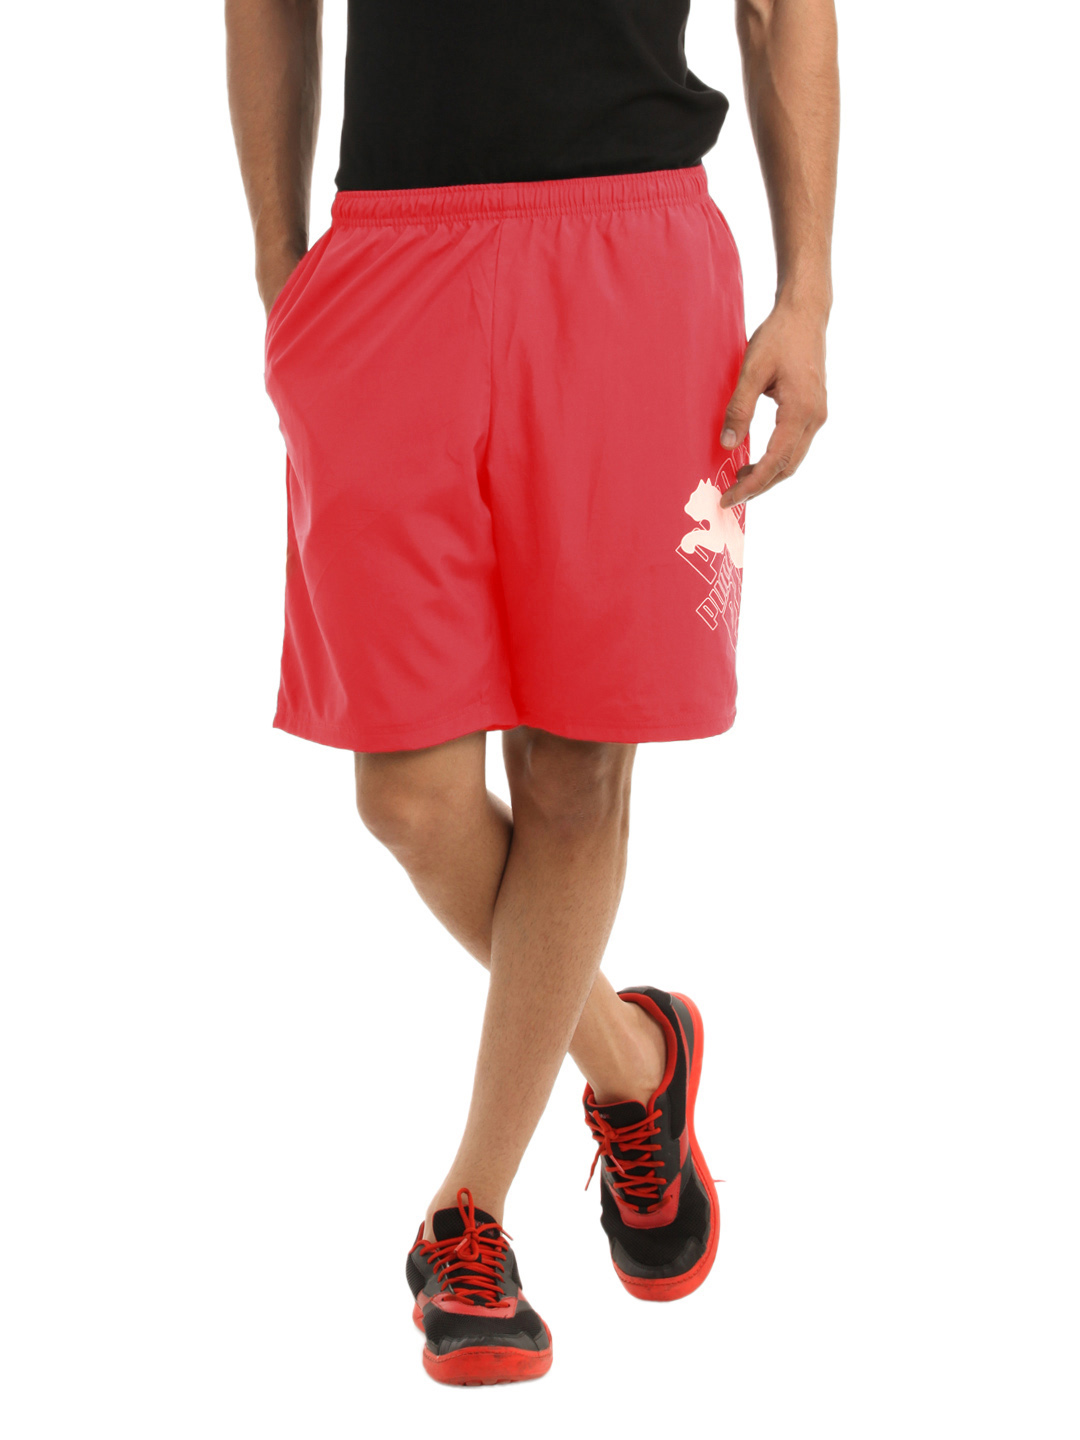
Puma Men Red Cat Logo Shorts
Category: Apparel / Bottomwear / Shorts
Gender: Men
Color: Red
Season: Summer 2012
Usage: Casual